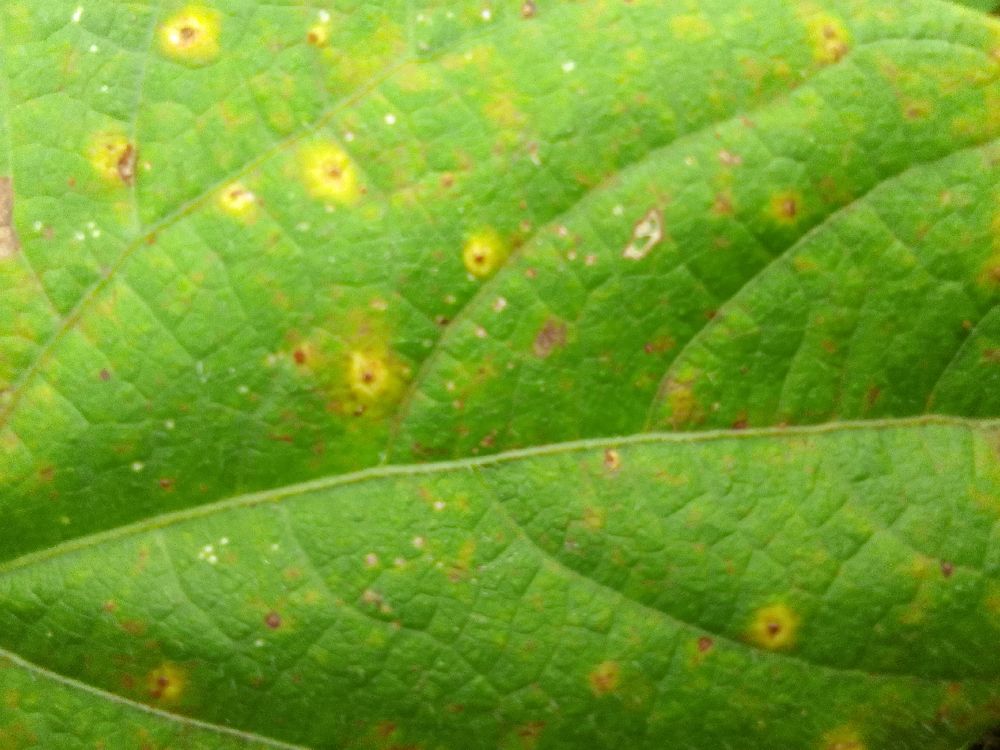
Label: rust